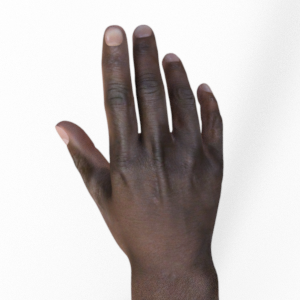
Label: paper